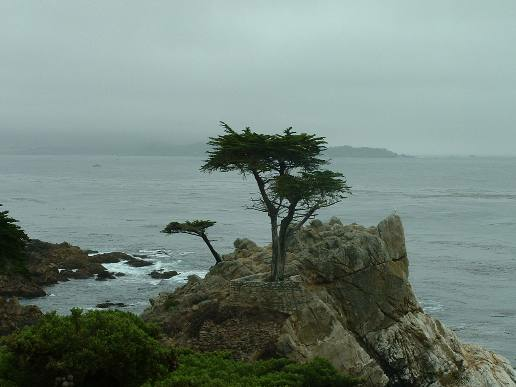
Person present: No